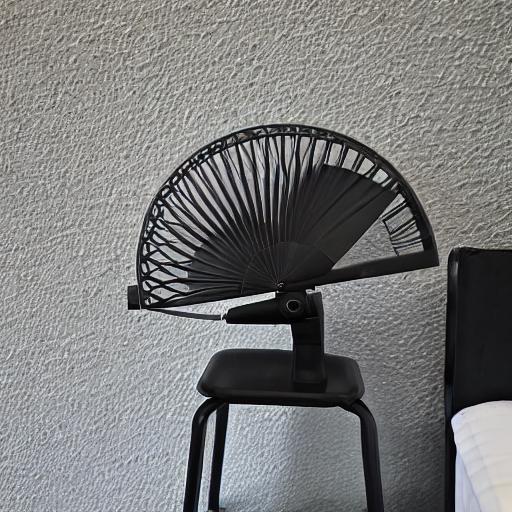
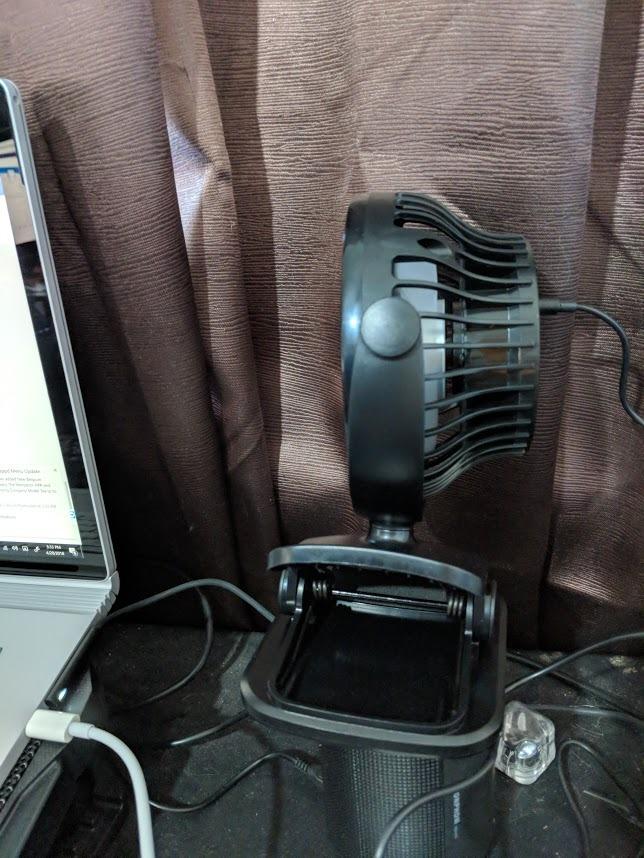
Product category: fan
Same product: no